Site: brandenburg
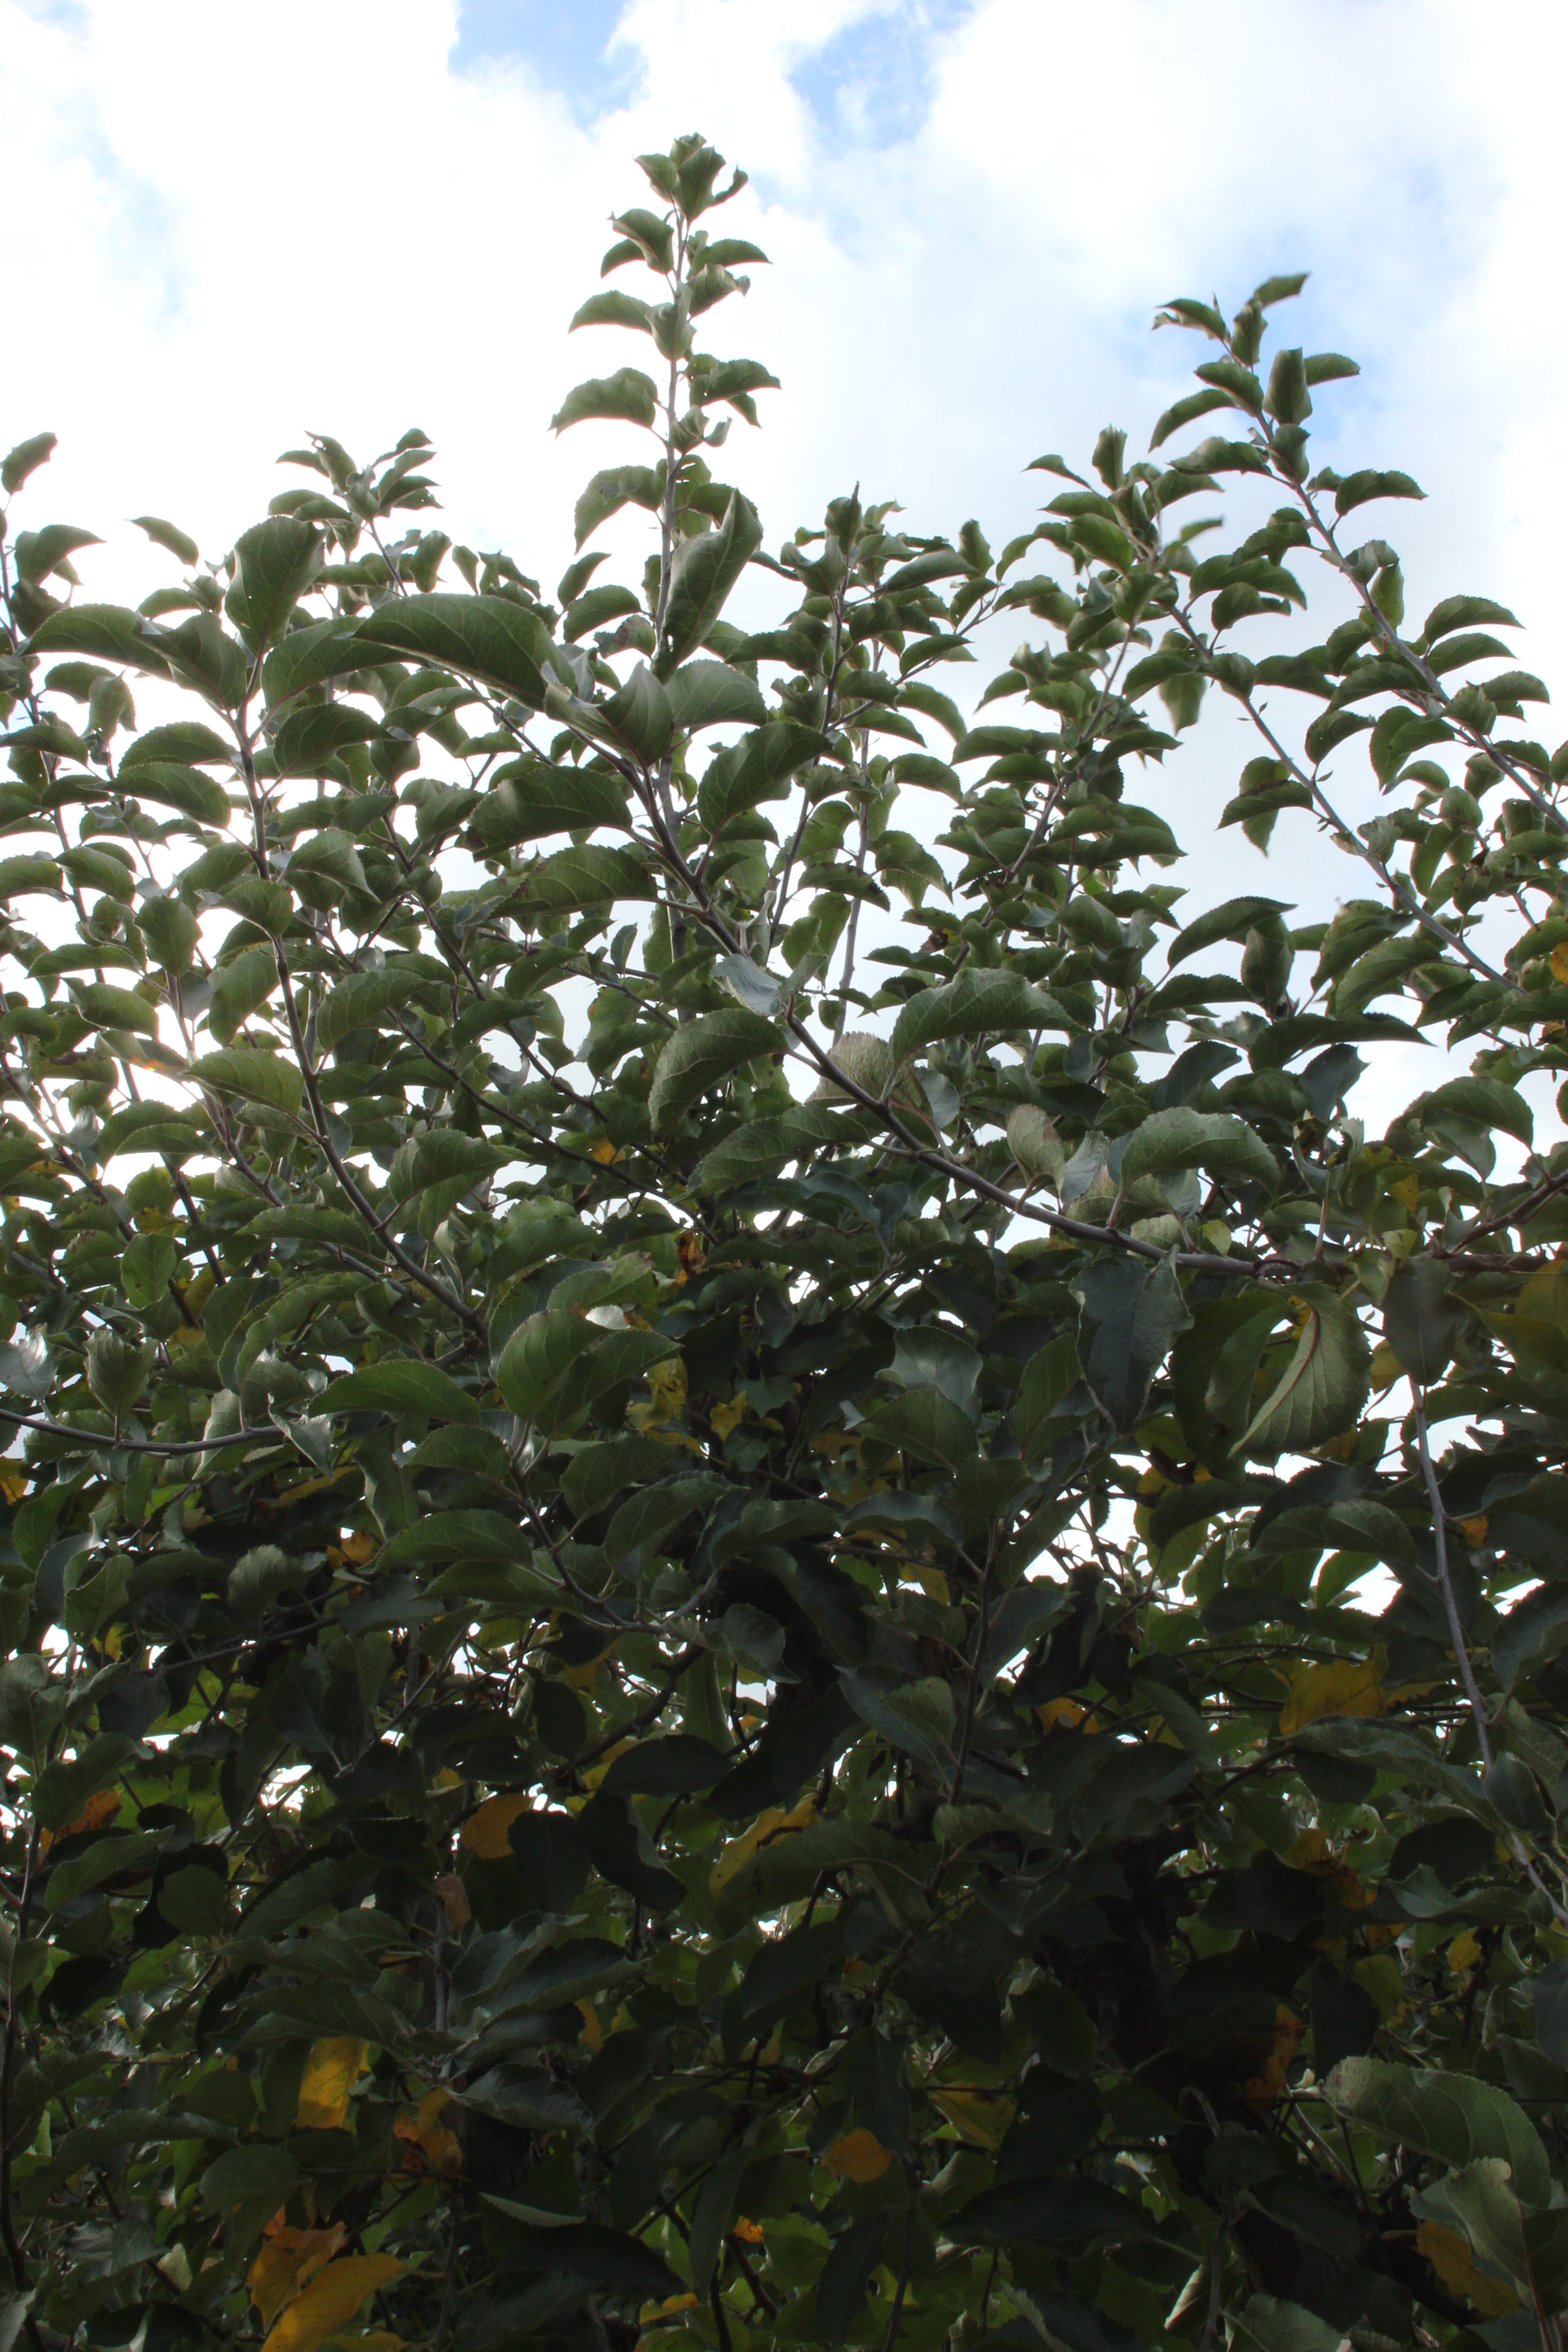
Growth stage (BBCH 91): Senescence, beginning of dormancy